Shap

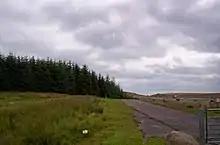
Shap Summit

The village has three pubs, a small supermarket, a fish and chip shop, a primary school, a newsagent's, a coffee shop, a charity shop named "Second Chance", a fire station, an Anglican church and 3 B&B/ Hostels. There is also a small library, which is in the process of being relinquished from local council control and being adopted by the community as part of a budget cutting measure.